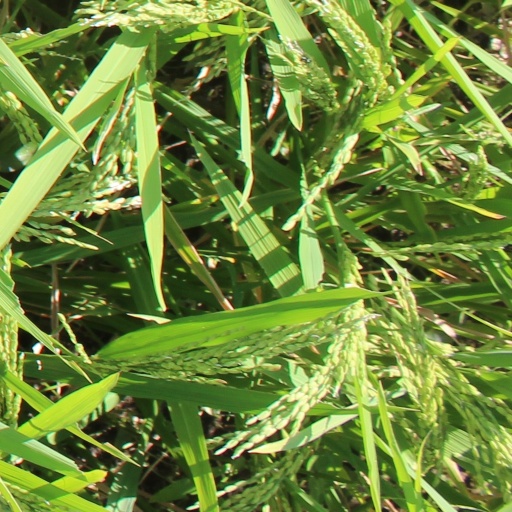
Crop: rice